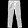
Label: Trouser